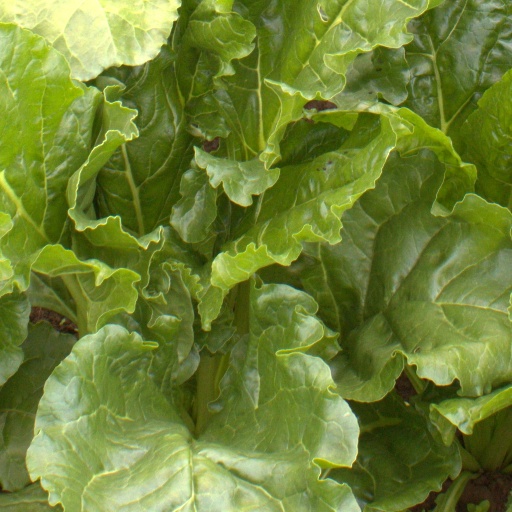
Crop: sugar beet